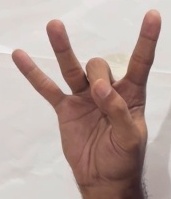
ASL sign: 8